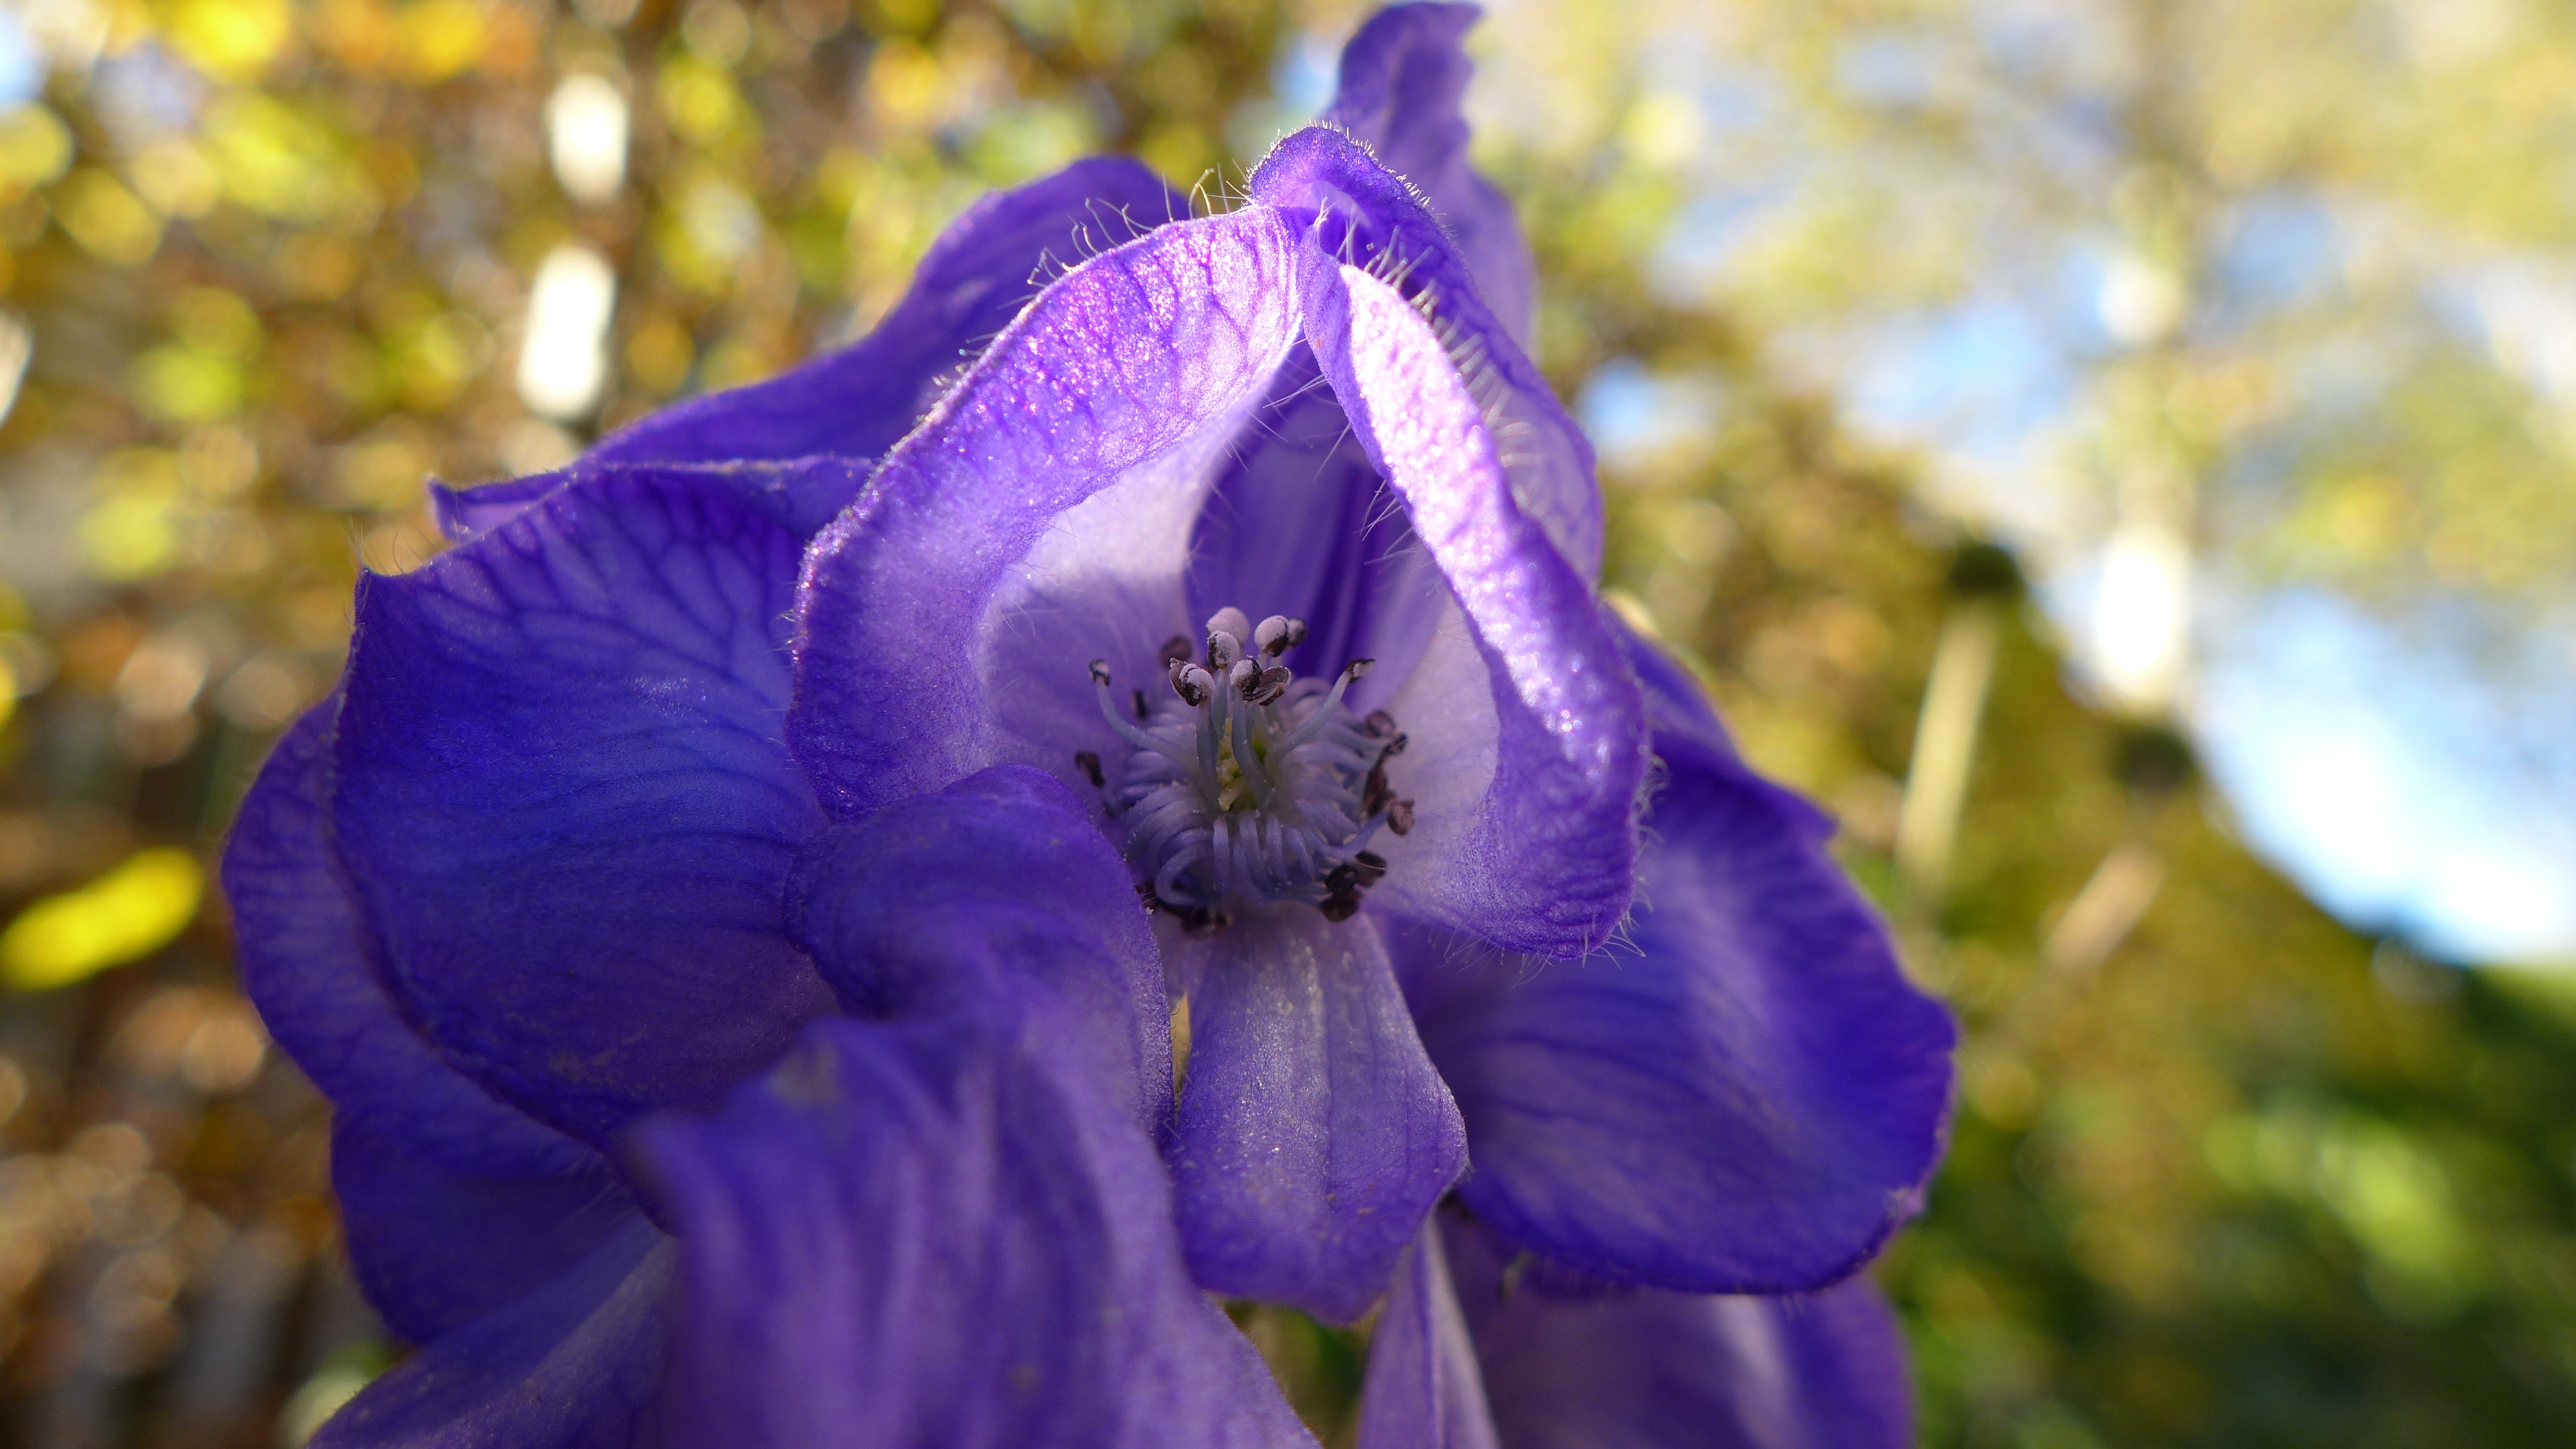
nature, blossom, plant, flower, purple, petal, autumn, botany, blue, garden, flora, wildflower, close up, petals, eye, toxic, detail, autumn flower, stamens, macro photography, ornamental plant, garden plant, flowering plant, blue violet, delphinium, poisonous plant, monkshood, land plant